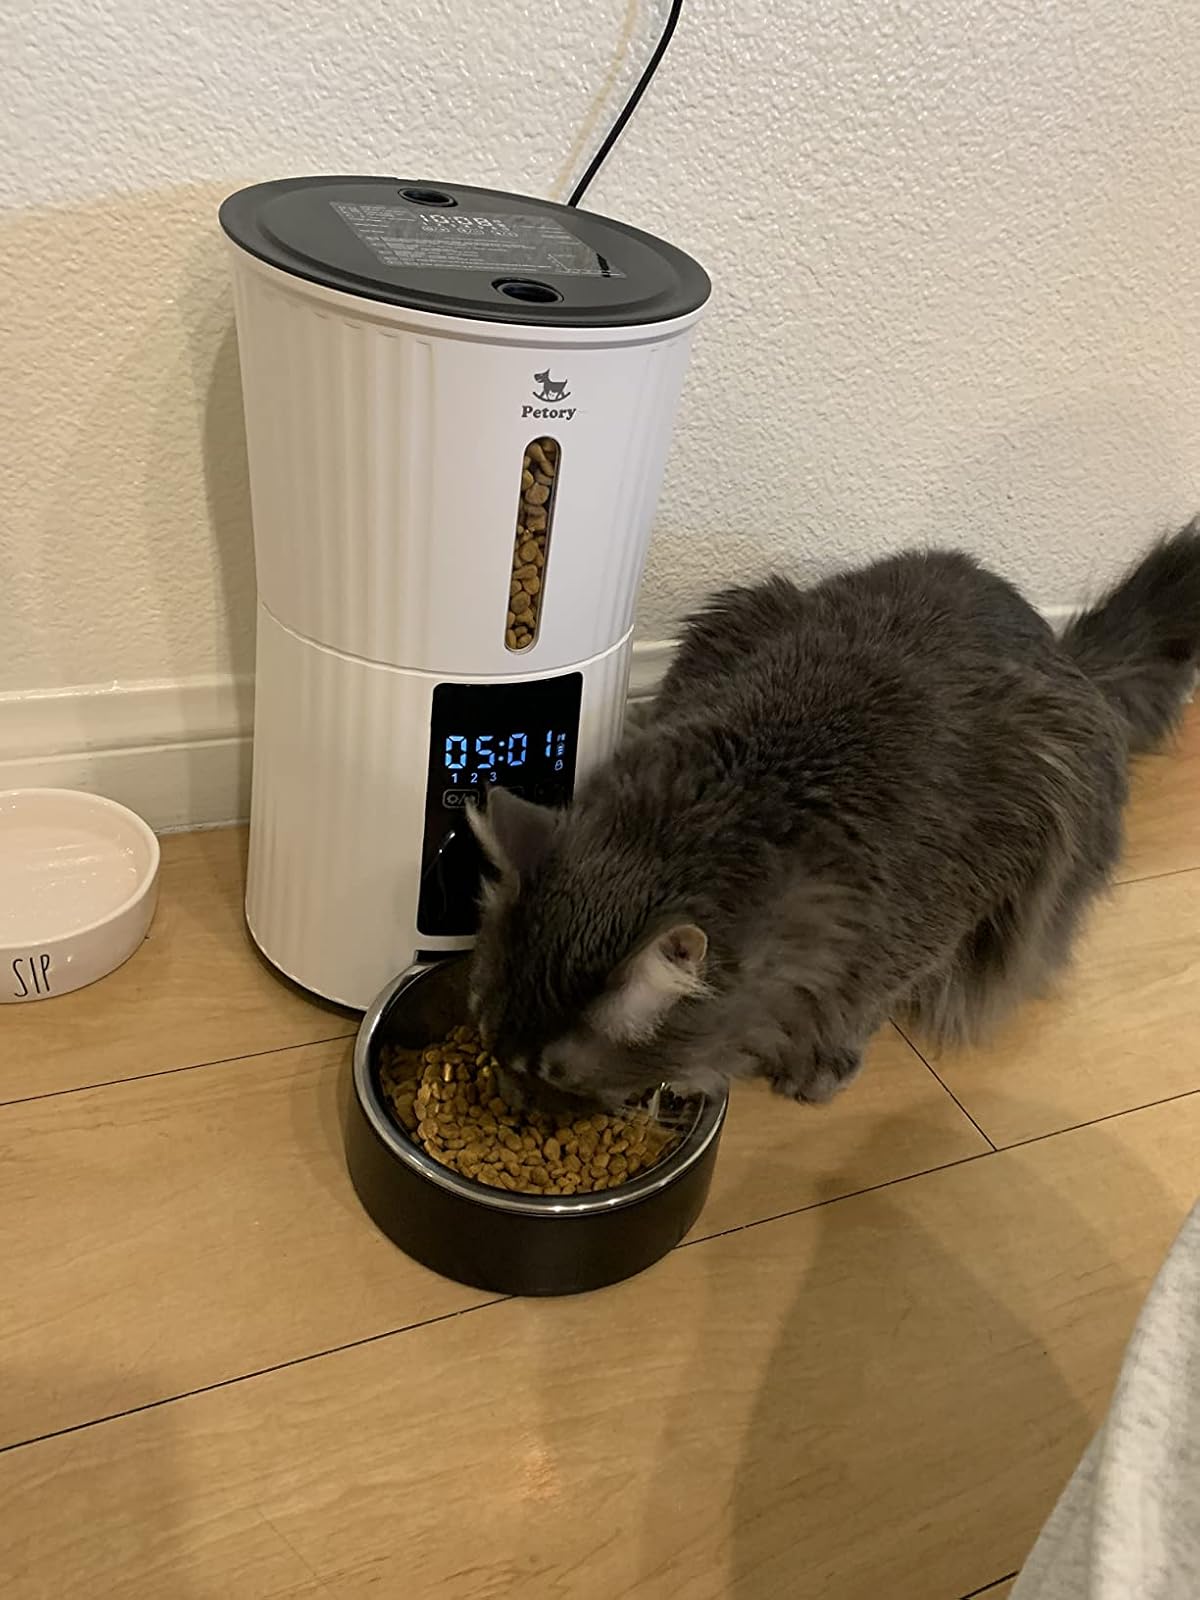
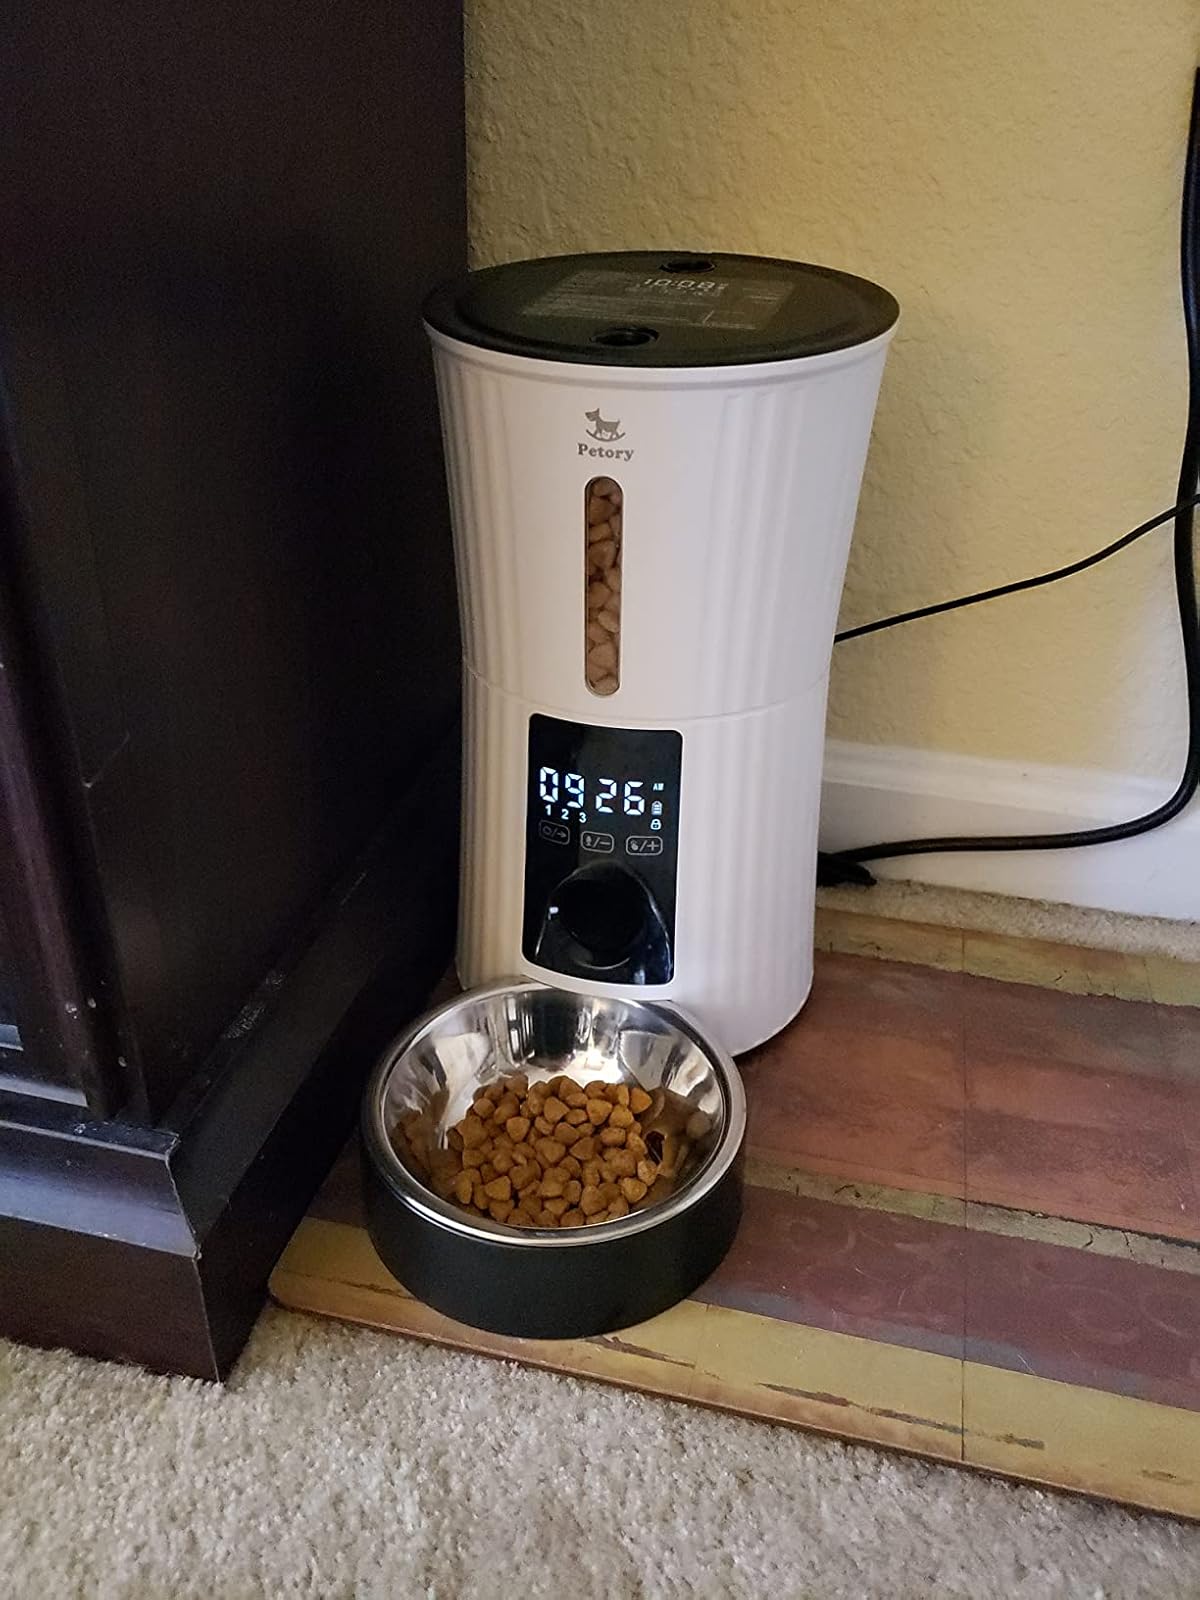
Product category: items_feeder
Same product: yes